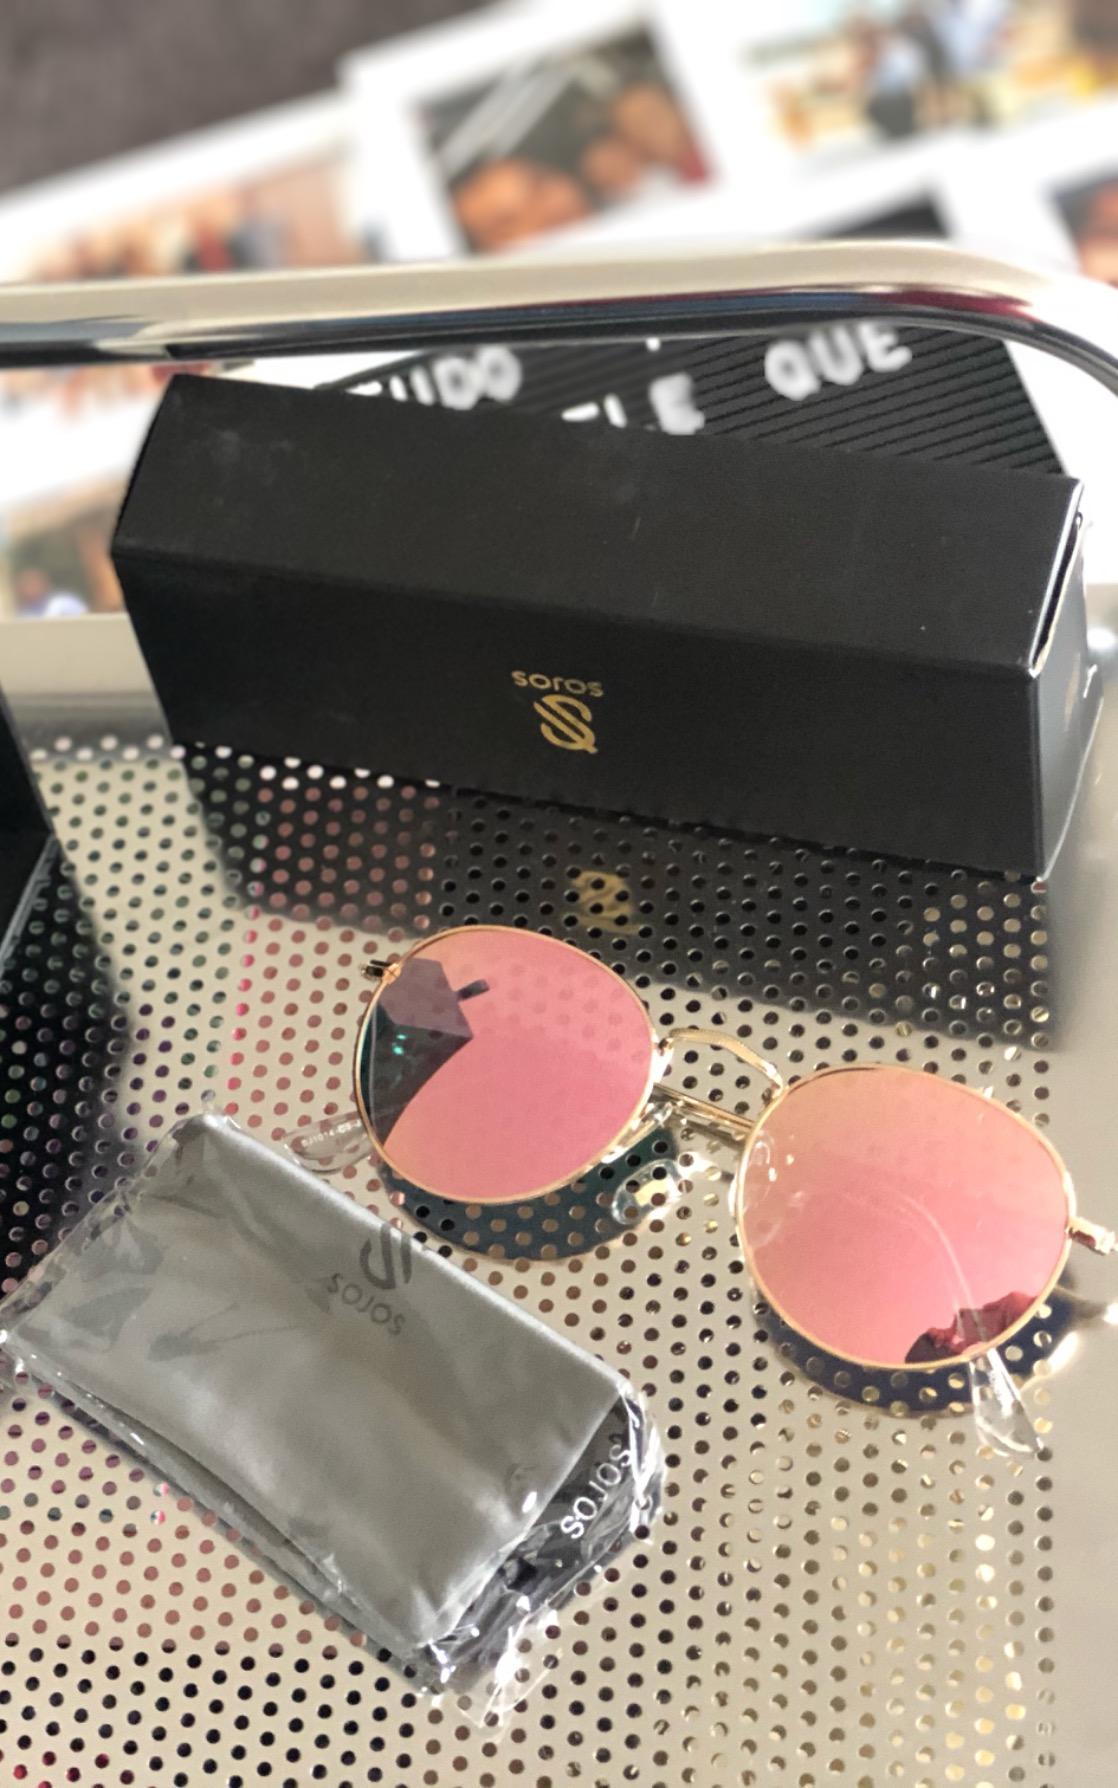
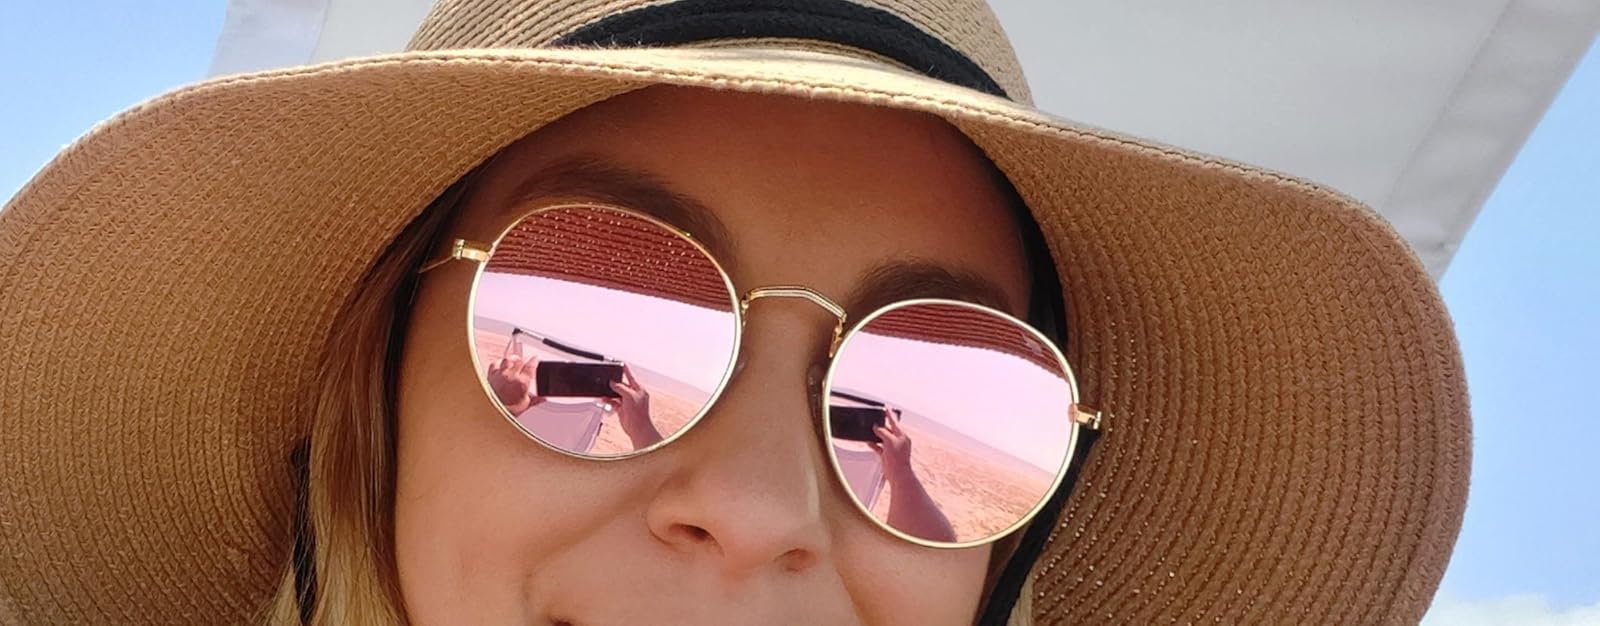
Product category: accessories_sunglasses
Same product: yes